Tony Marchington

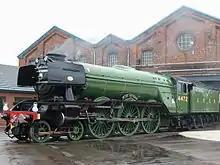
Class A3 4472 "Flying Scotsman" at Doncaster, while under the ownership of Dr Tony Marchington

In 1996, Marchington bought the famous LNER steam locomotive Class A3 4472 "Flying Scotsman" at a cost of £1.5M. After a three-year restoration which cost an additional £1M, she returned to steam in 1999. She made an appearance on Peak Rail in summer 2000, together with most of the Buxworth Steam Group collection.